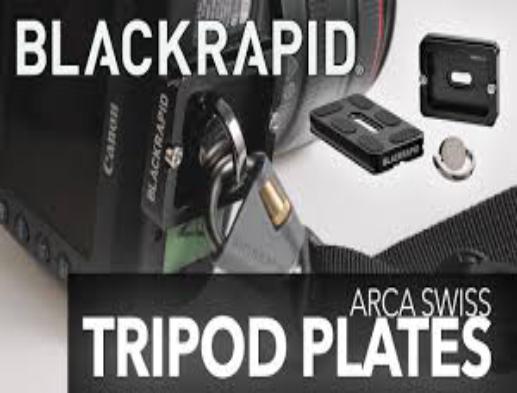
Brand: Black Rapid
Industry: Others